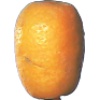
Label: Kumquats 1